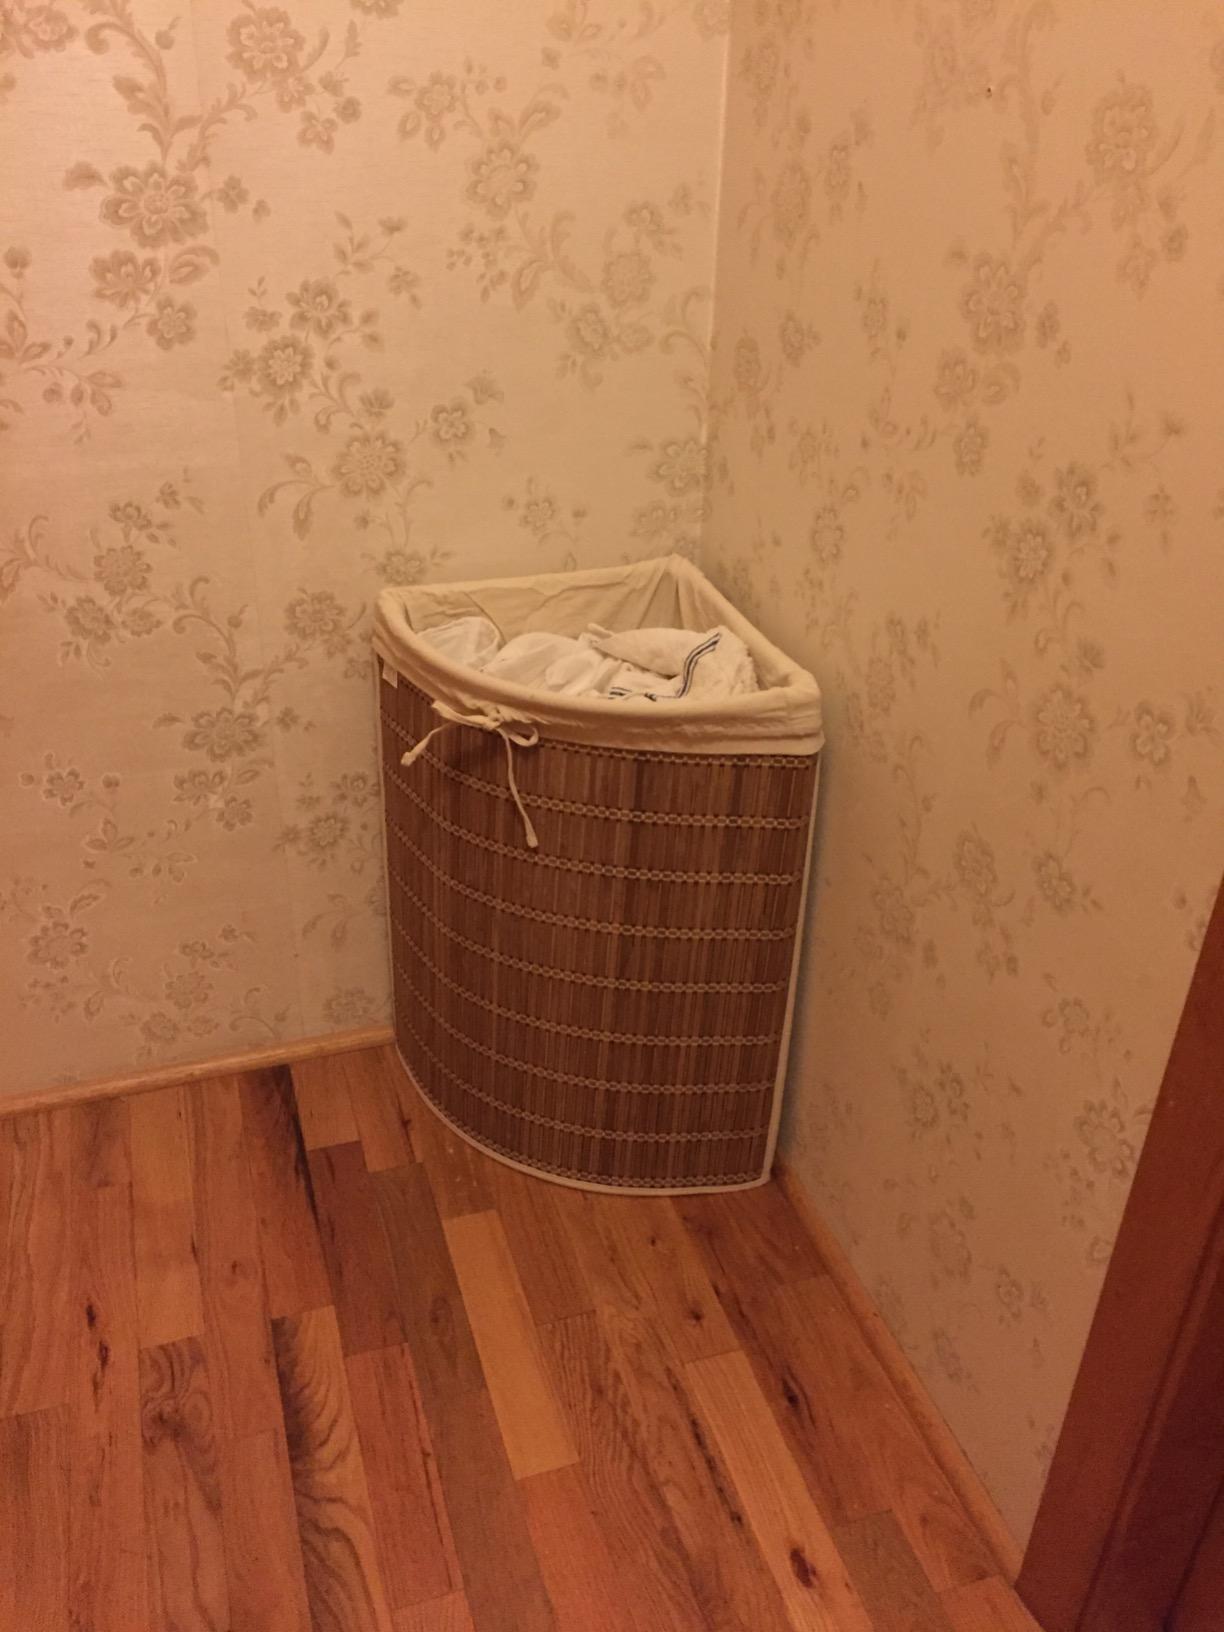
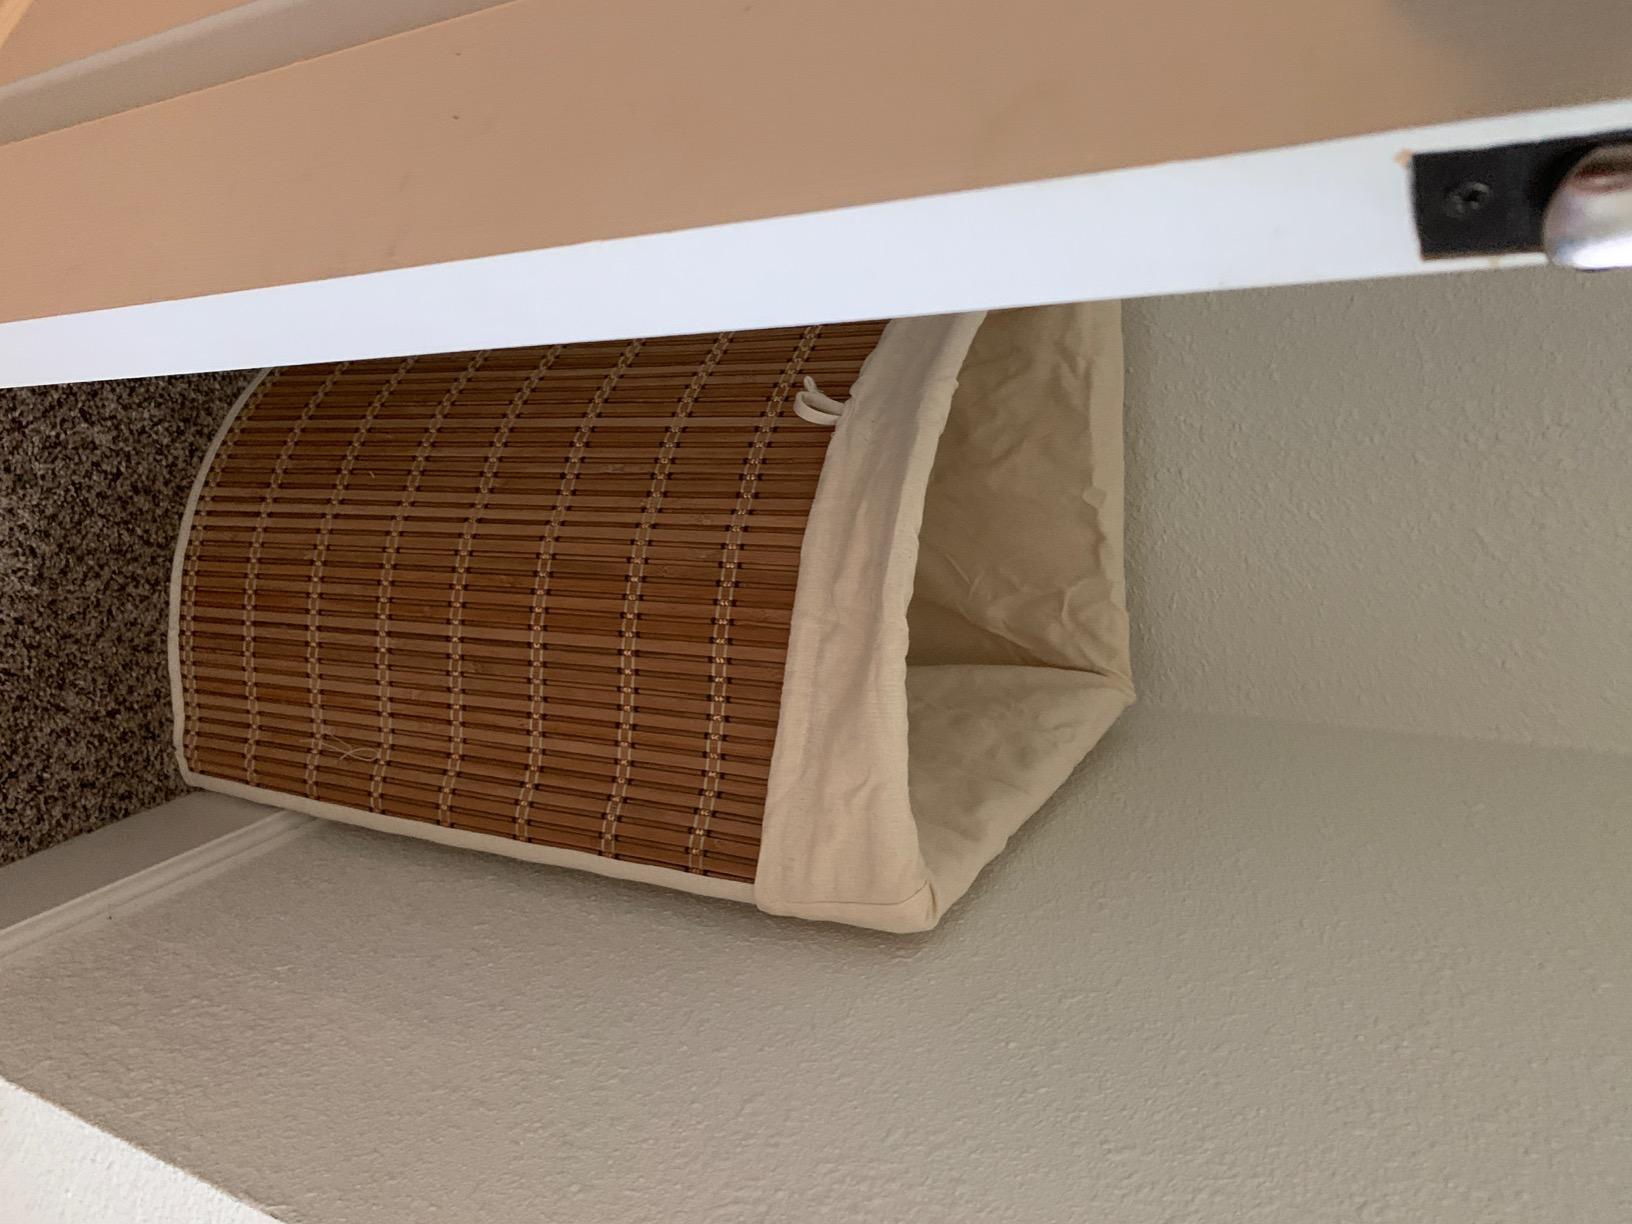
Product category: items_hamper
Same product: yes